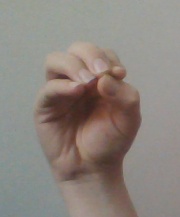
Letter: ha